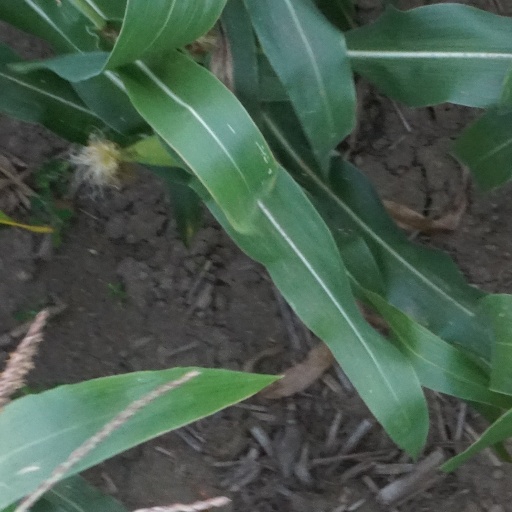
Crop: maize; corn